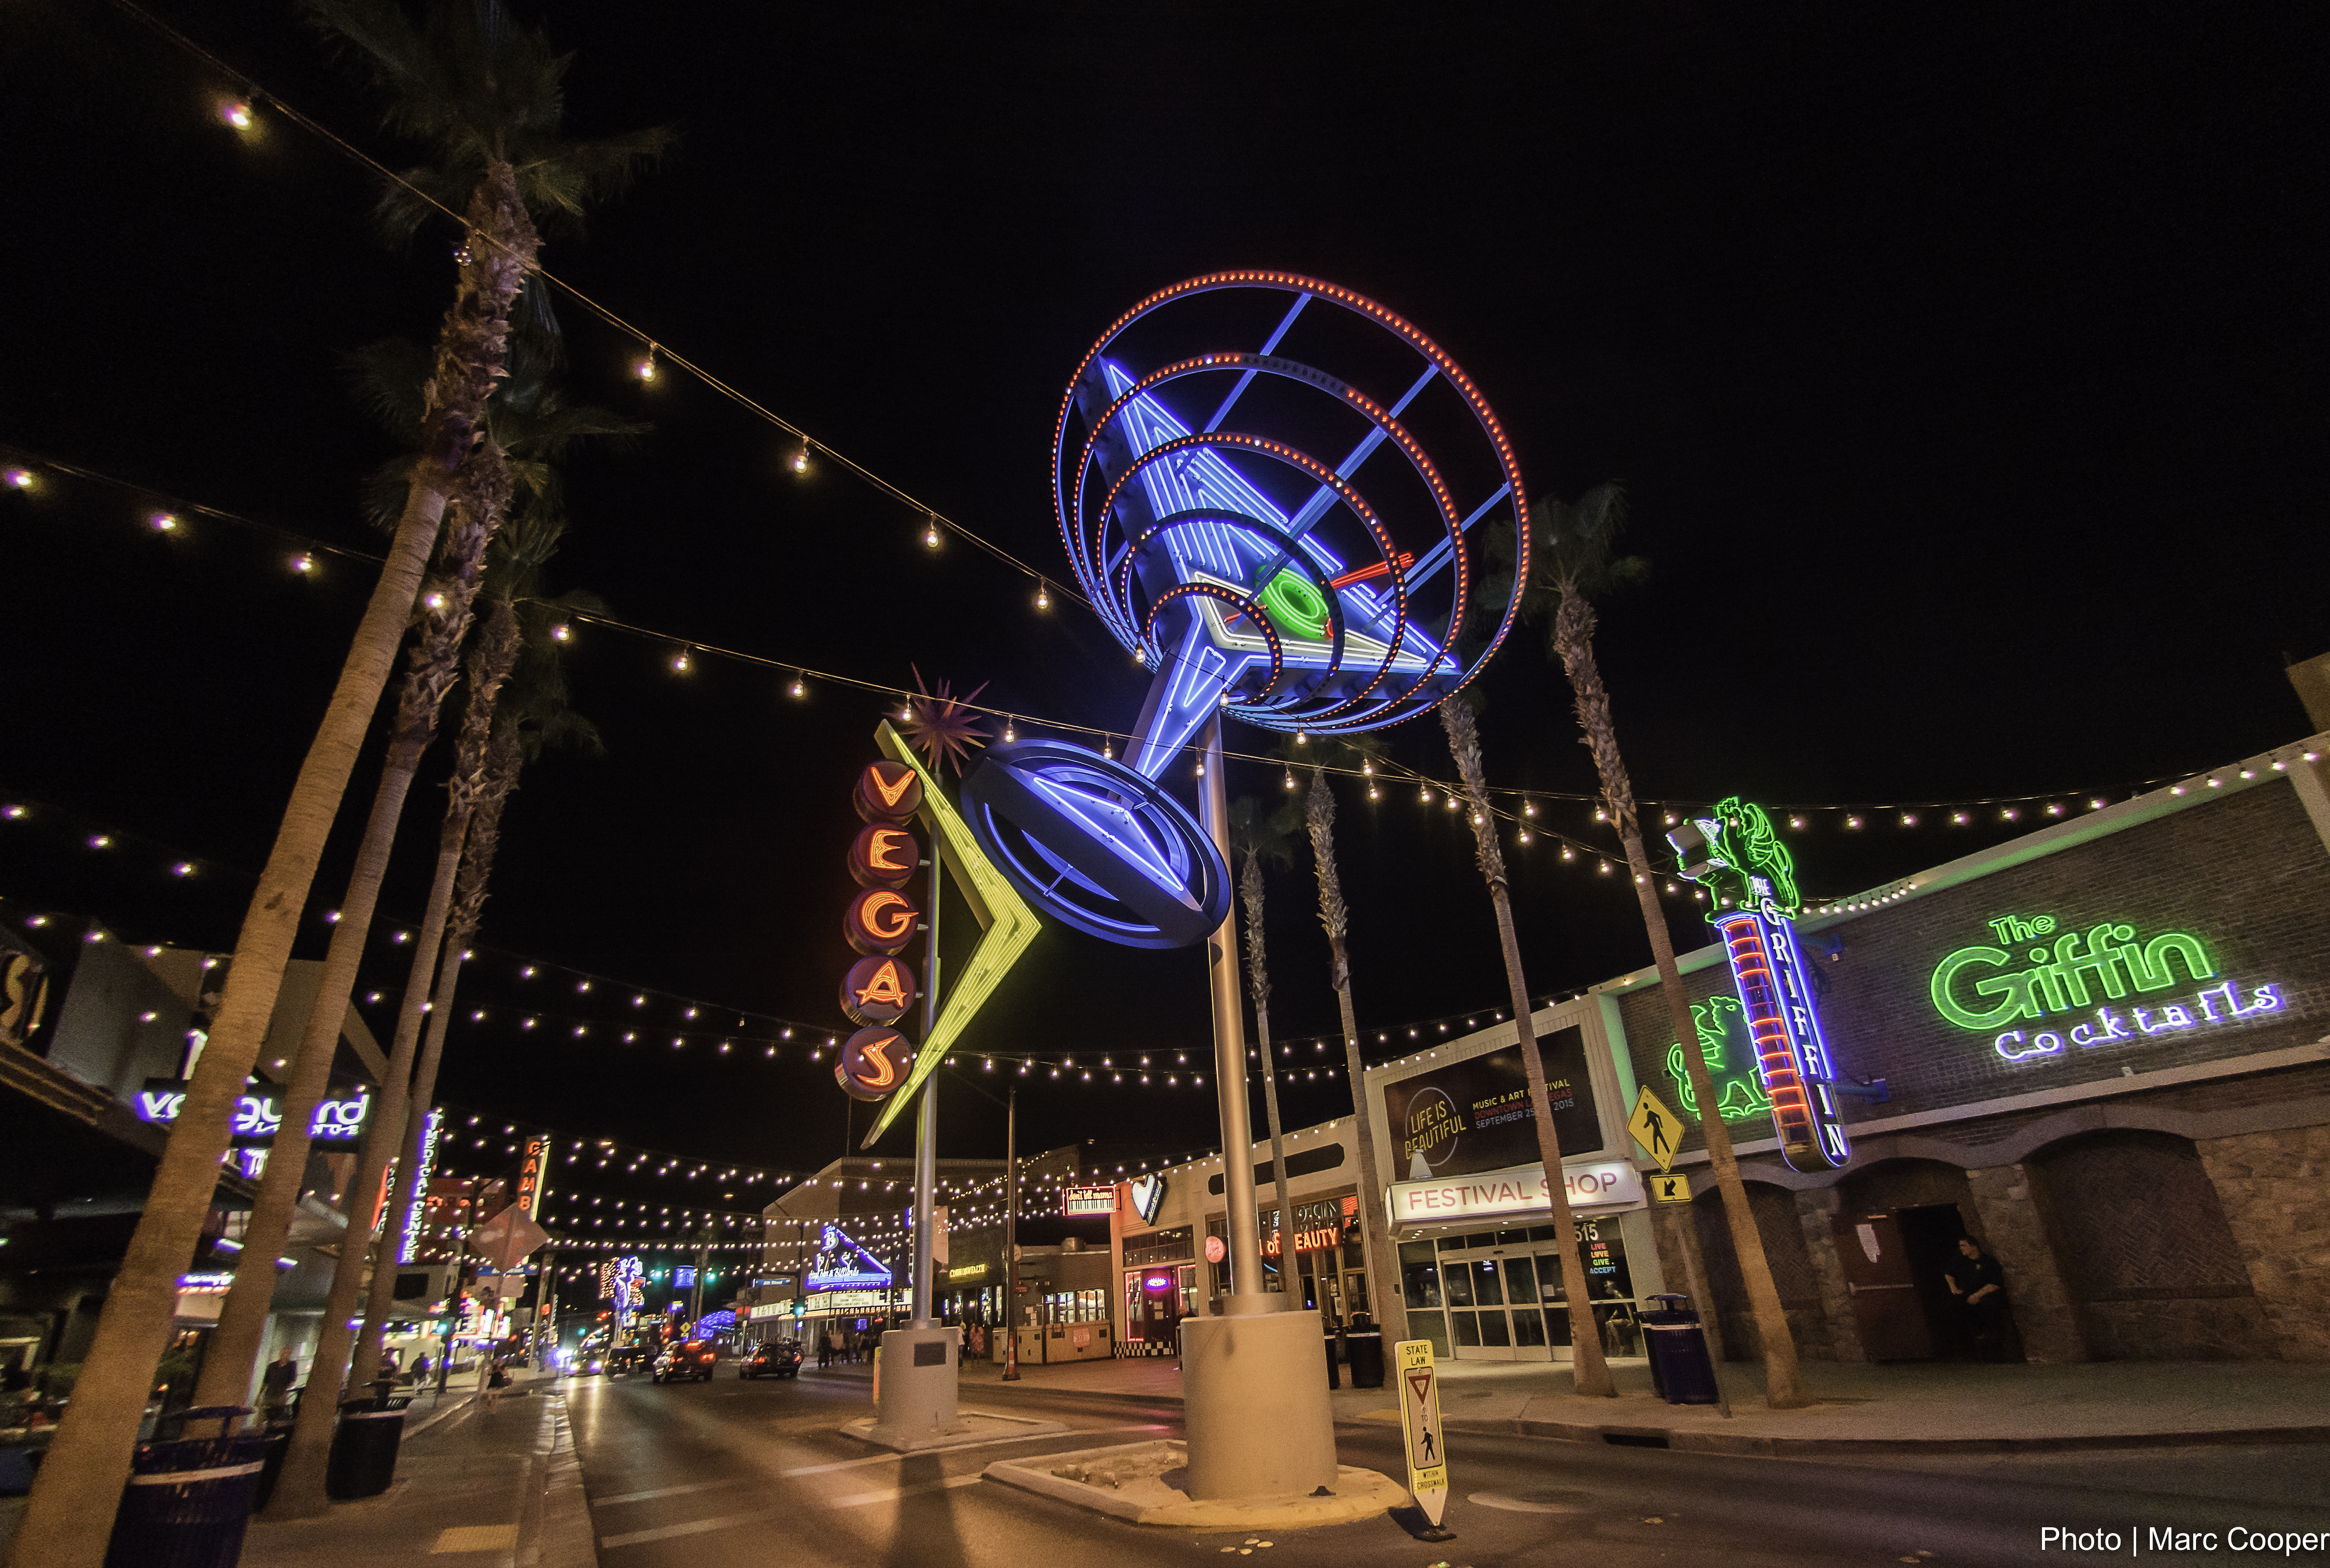
light, night, ferris wheel, amusement park, park, downtownvegas, lasvegas, fair, amusement ride, nonbuilding structure